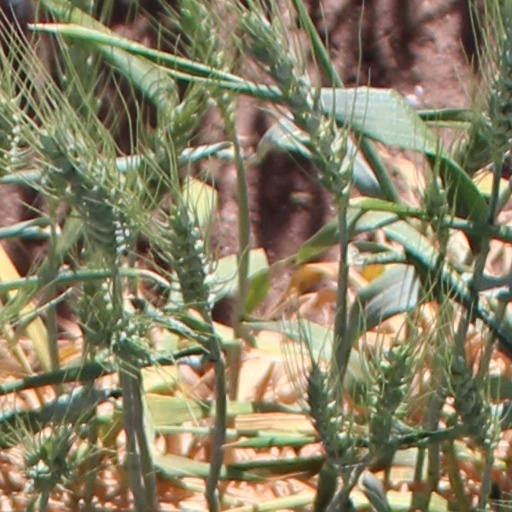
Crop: wheat